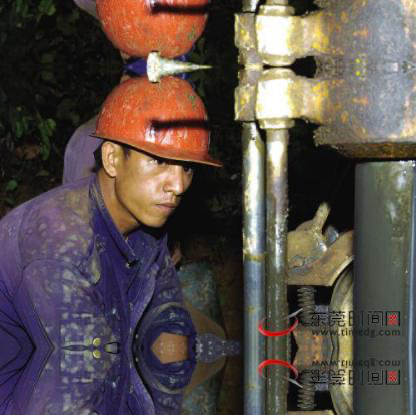
Objects in the image:
label: helmet
label: helmet